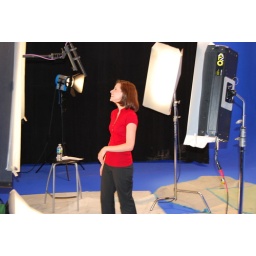
Toyota commercial in studio on blue screen